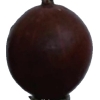
Label: gooseberry